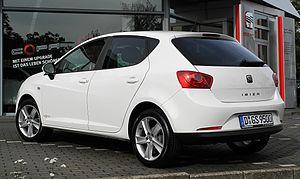
La Seat Ibiza est une citadine produite depuis 1984 par le constructeur automobile espagnol Seat, filiale du groupe allemand Volkswagen. La Seat Ibiza est un modèle très important pour la marque espagnole car elle représente près de 40 % de ses ventes annuelles.